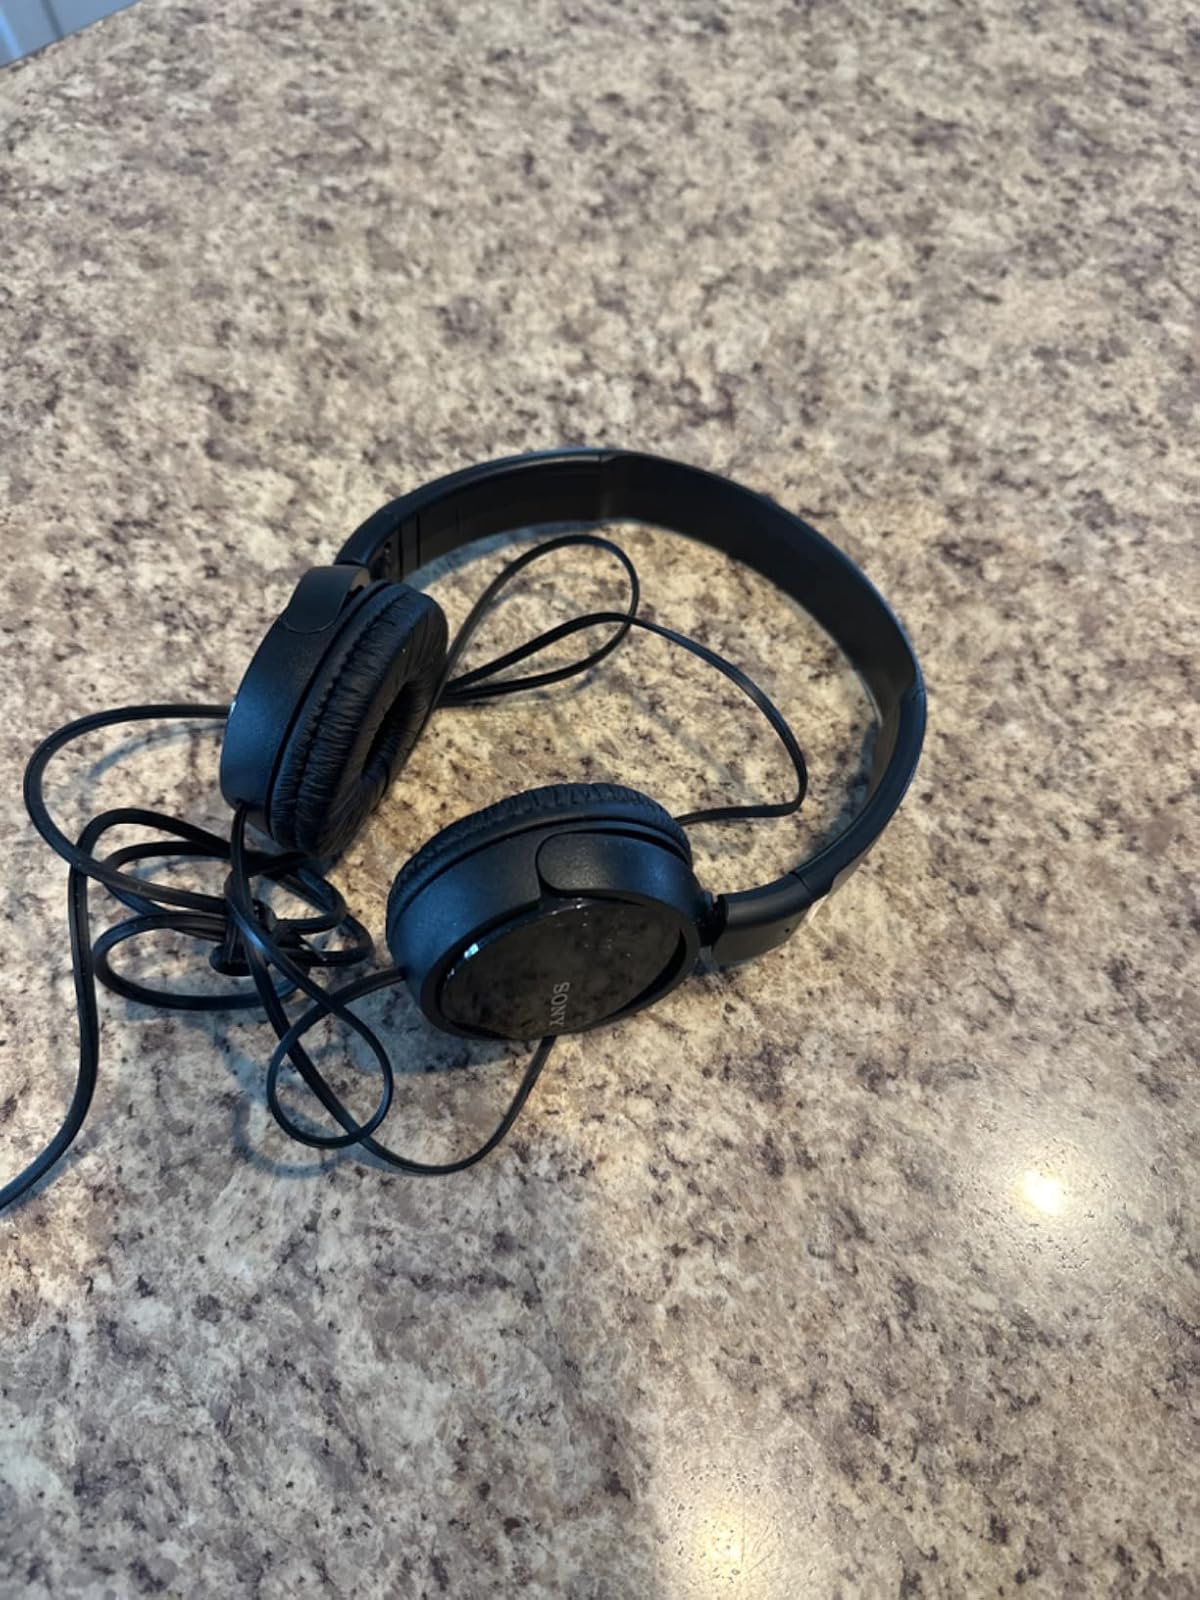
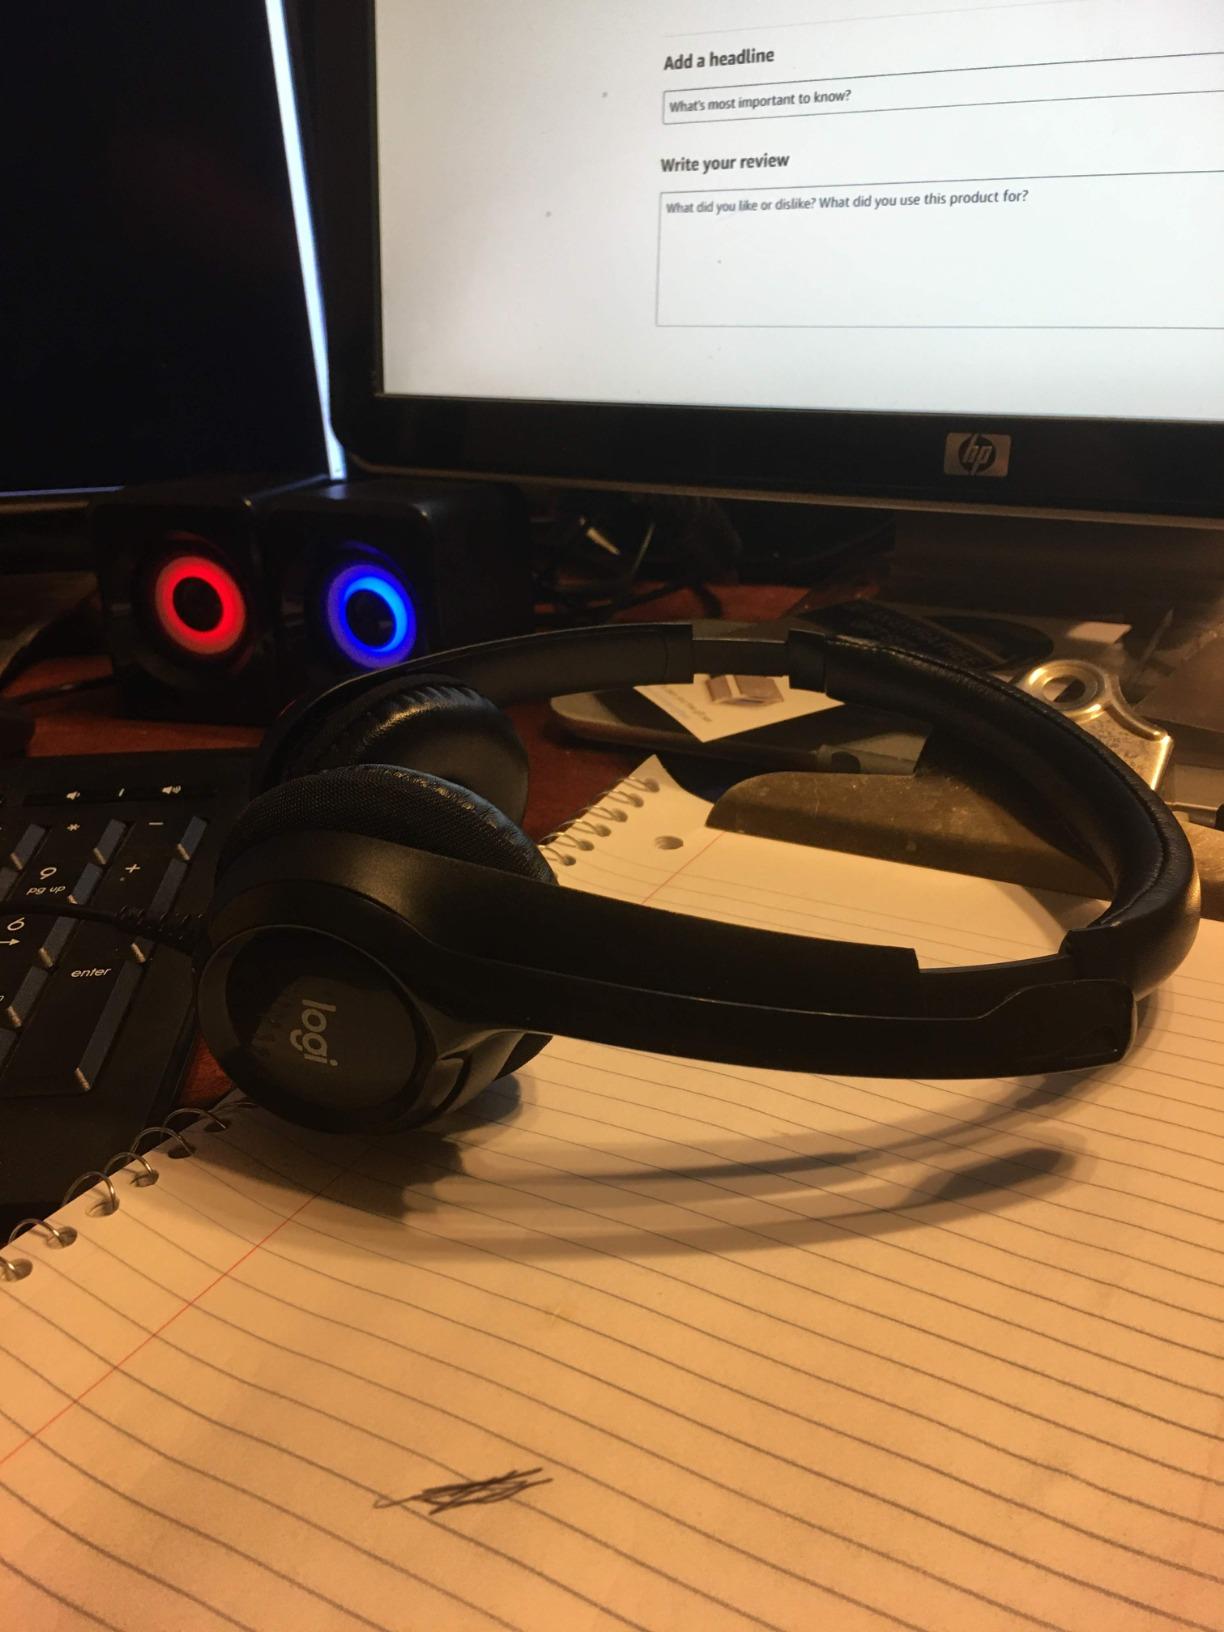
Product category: headphones
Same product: no